British Rail Class 170

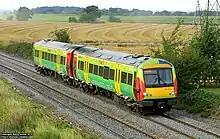
Central Trains Class 170 in Robin Hood Line livery in August 2003

Hull Trains began its to Hull services in September 2000 using Turbostars, initially with four sets on short-term lease from Anglia Railways. In 2004, it received four of its own three-car Class 170/3 units, and returned the original units to Anglia.